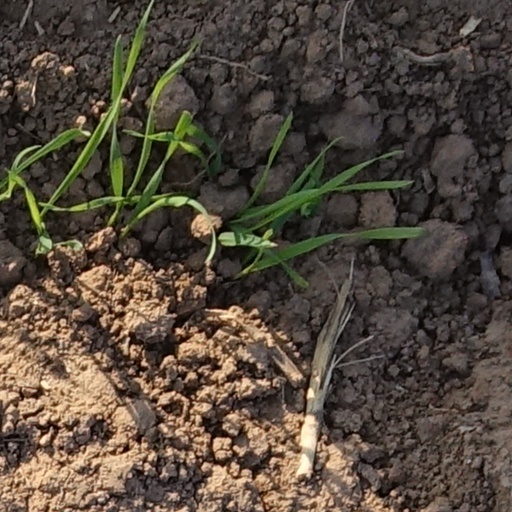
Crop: wheat